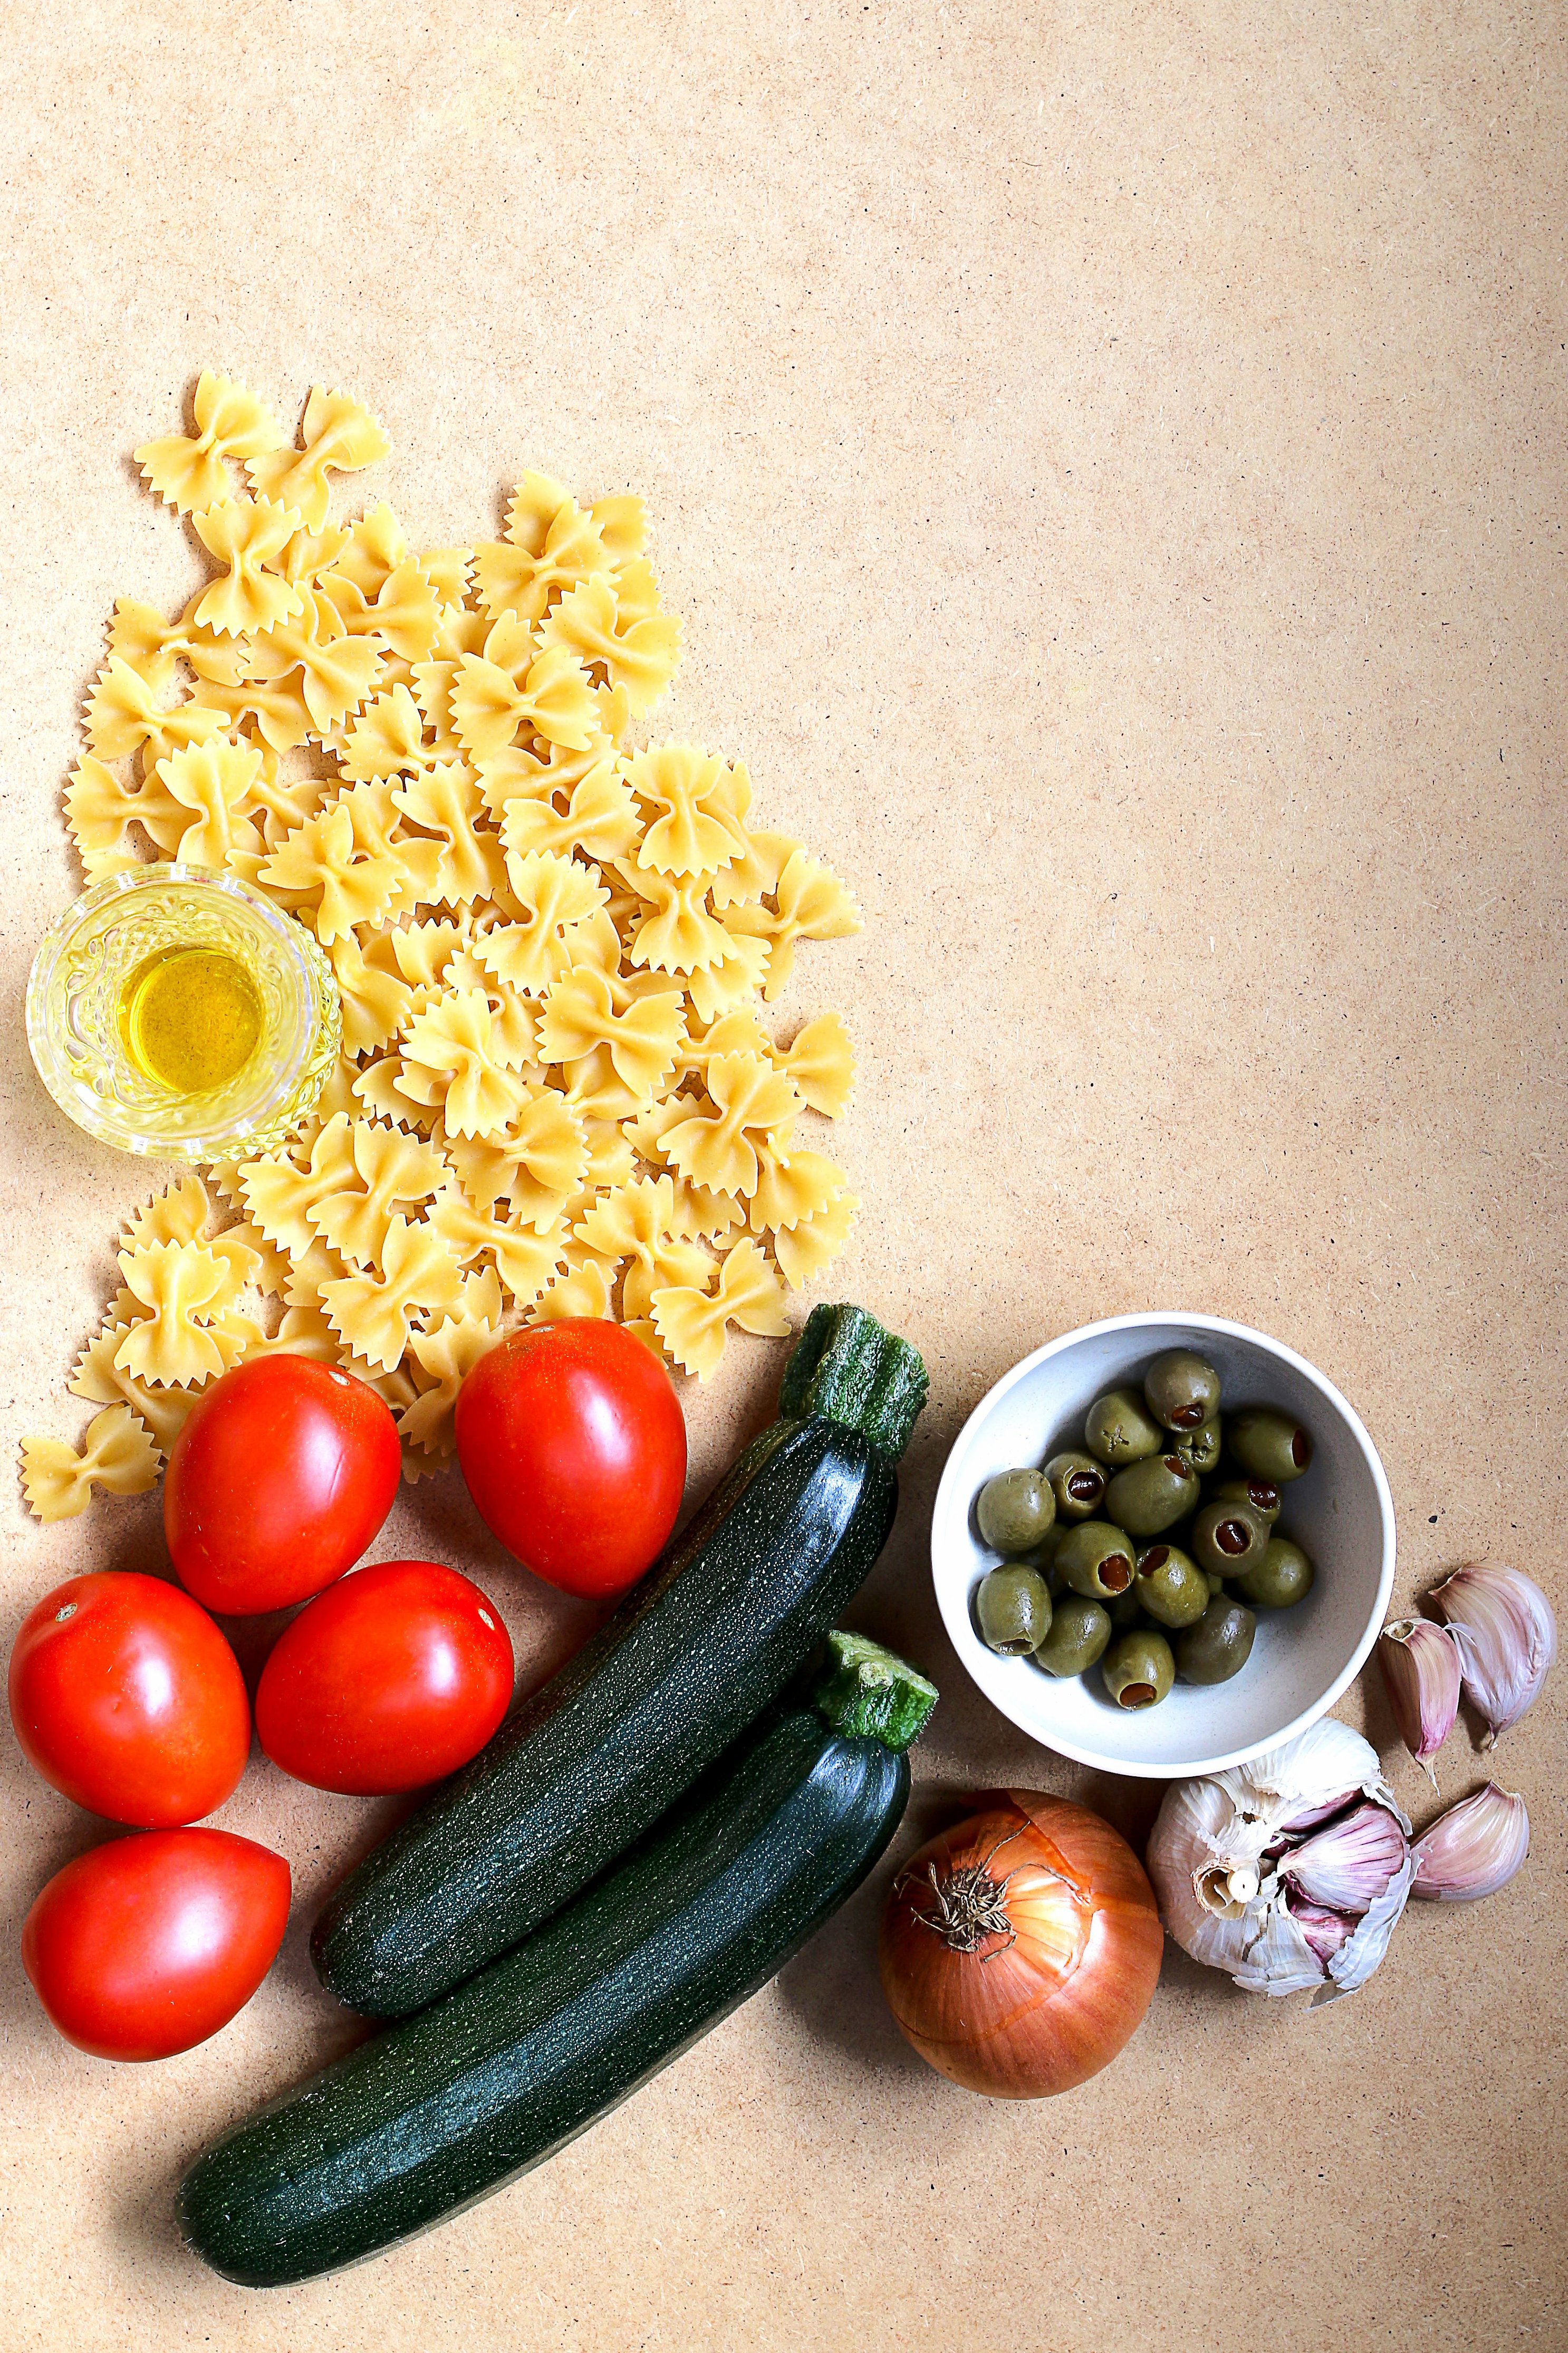
natural foods, food, vegetable, Food group, tomato, vegetarian food, vegan nutrition, still life photography, cuisine, ingredient, superfood, solanum, produce, dish, plant, fruit, cherry tomatoes, still life, recipe, legume